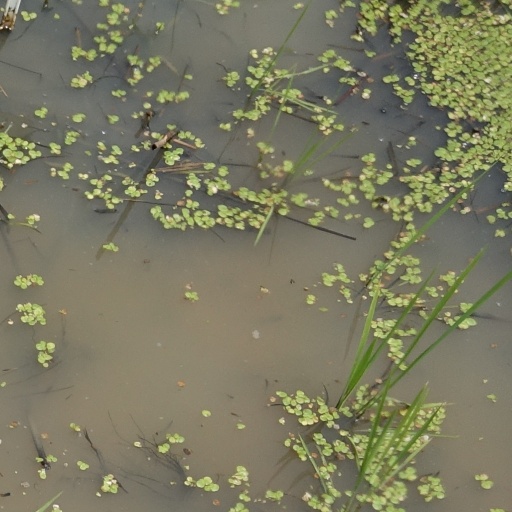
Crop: rice